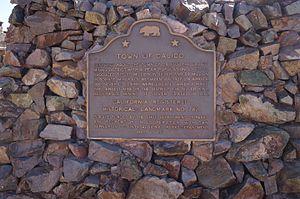
landmark N°782 le village fantôme à Calico, près de Barstow, Californie du sud.
Calico est une ville fantôme située dans le désert de Mojave en Californie du Sud. Fondée en 1881 près de mines d'argent, elle est au début du XXIᵉ siècle un parc de comté. Elle fait partie du comté de San Bernardino. Elle a été convertie aujourd’hui en parc régional appelé Calico Ghost Town. Situé à la sortie de l'Interstate 15, il se trouve à 4,8 km de Barstow et à 4,8 km de Yermo. Les lettres géantes orthographiées CALICO sont visibles sur les pics de Calico qui surplombent la ville fantôme.